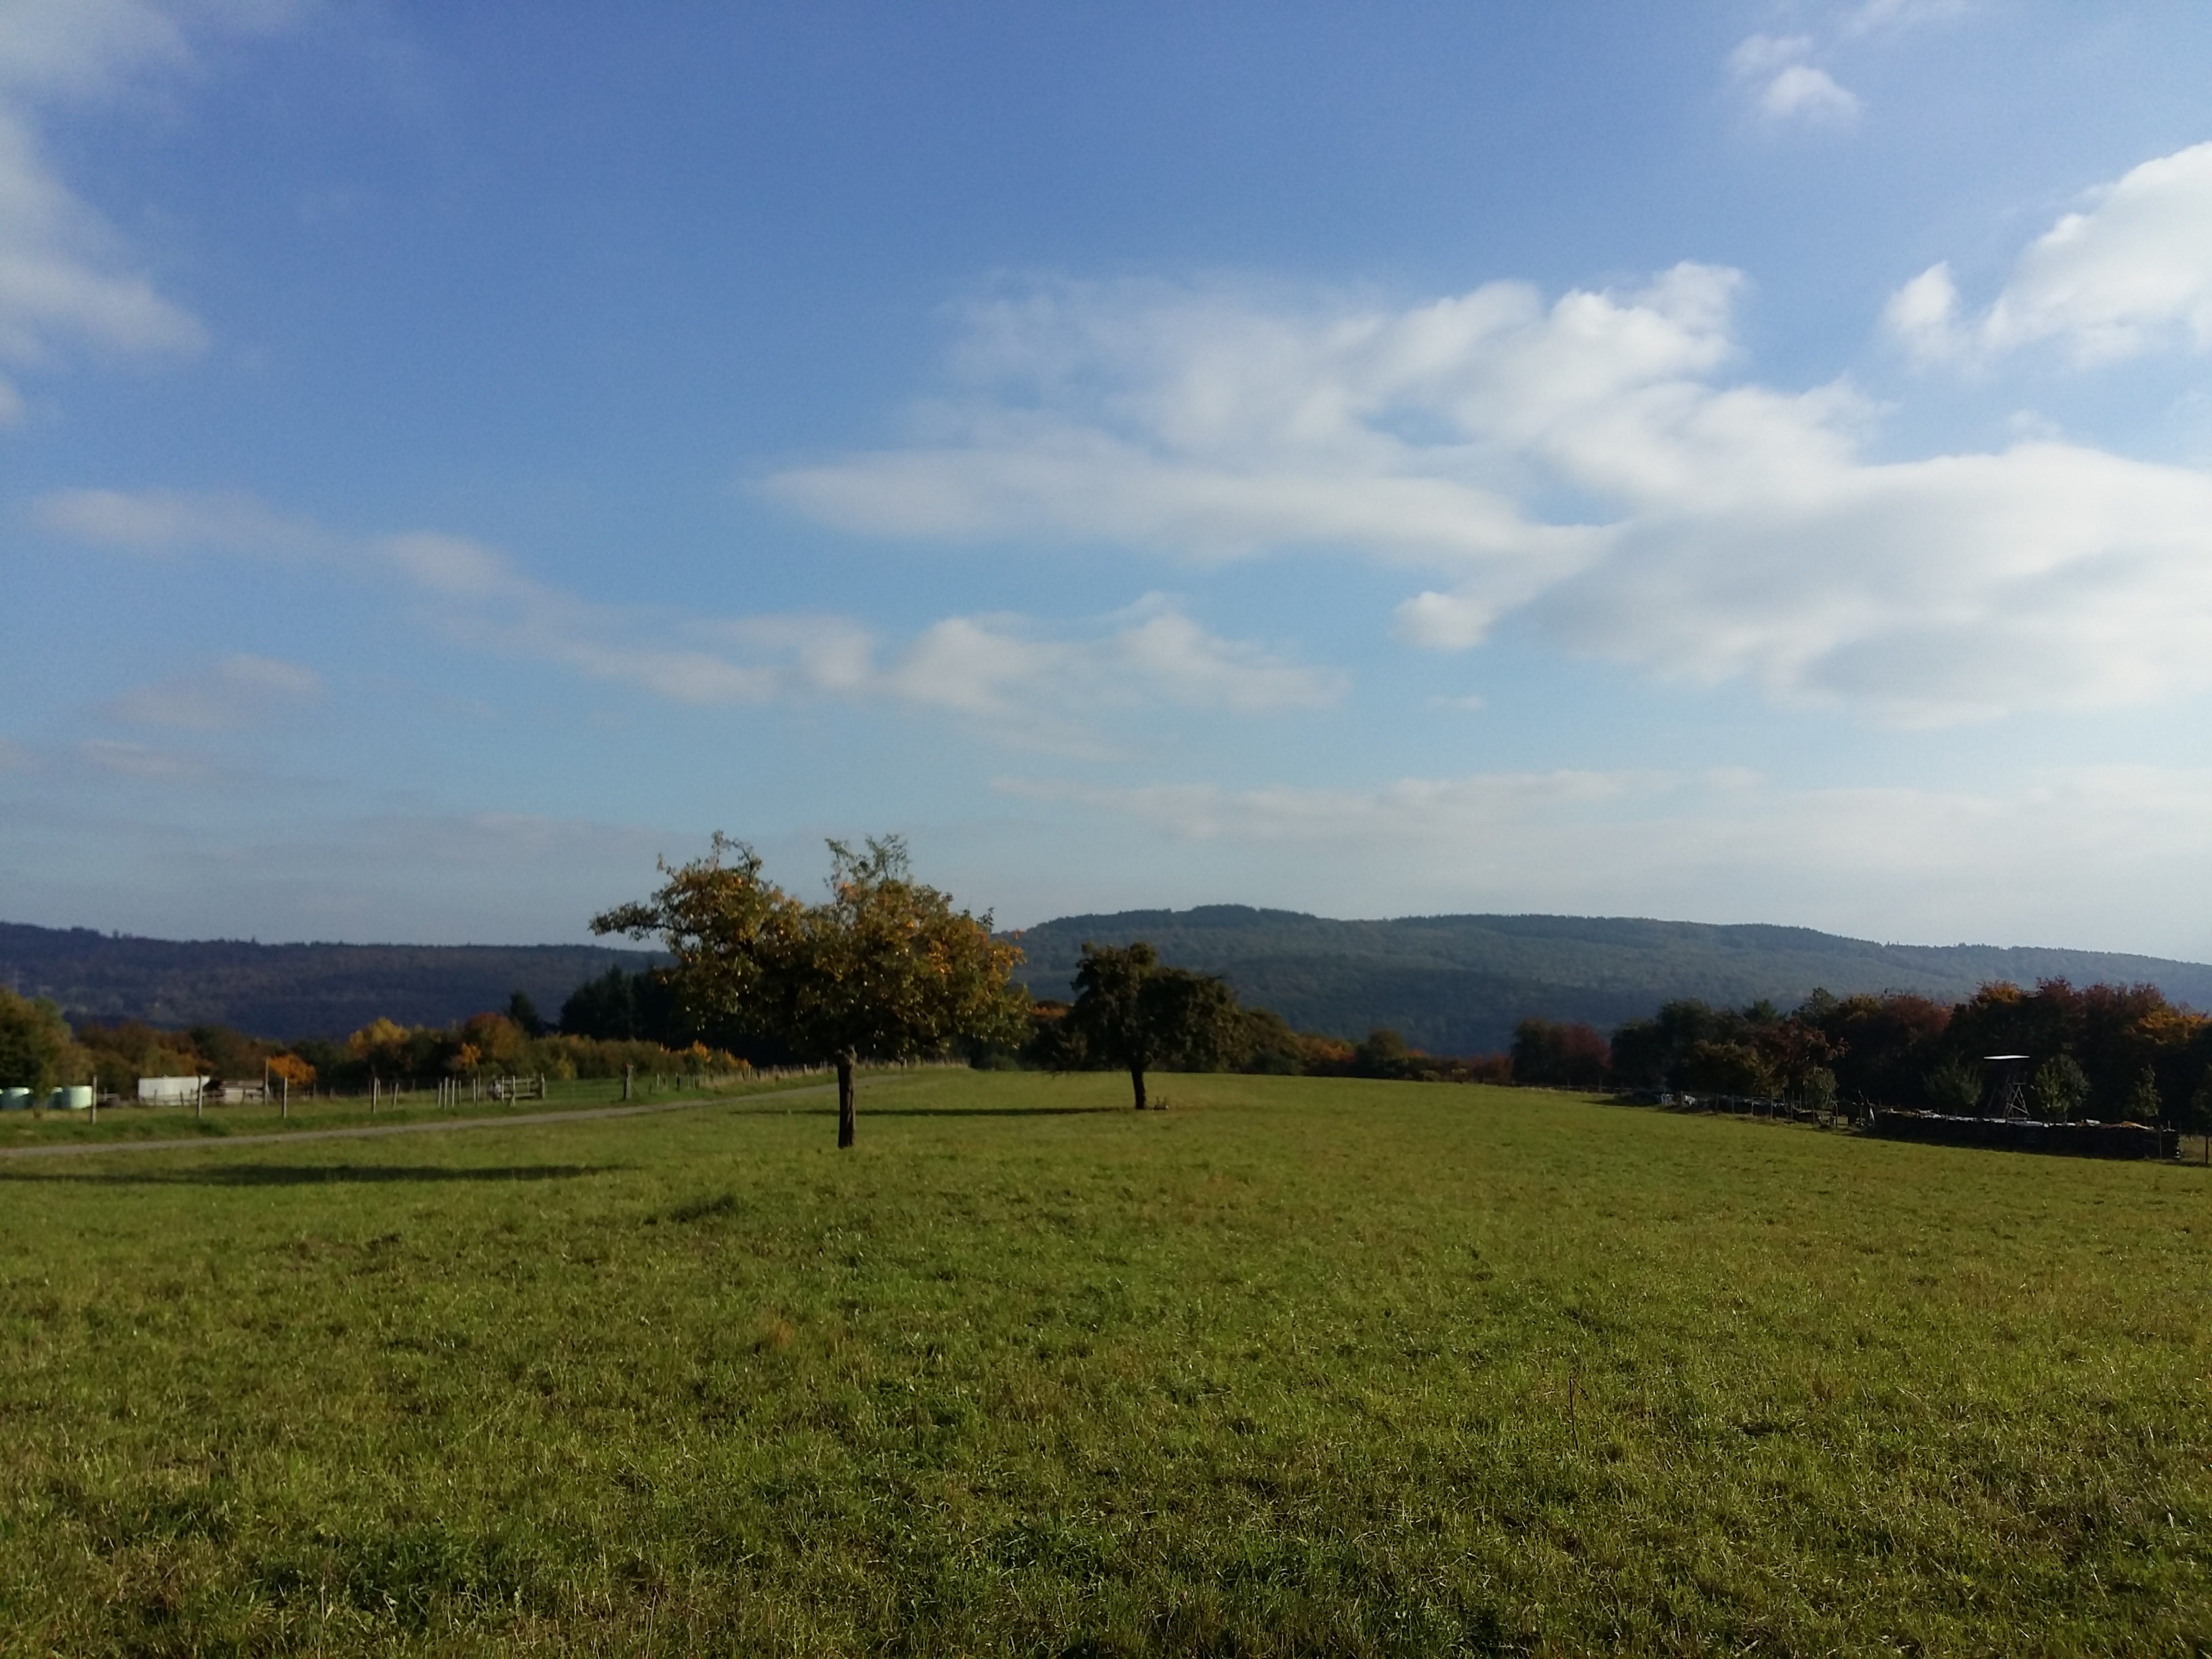
landscape, nature, grass, horizon, mountain, light, cloud, sky, field, farm, meadow, prairie, sunlight, hill, orange, golden, color, pasture, ranch, autumn, colorful, agriculture, savanna, plain, autumn mood, emerge, leaves, grassland, seasons, bright, plateau, wide, change, habitat, october, mood, fall color, fall foliage, ecosystem, fall leaves, golden autumn, autumn colours, steppe, golden october, rural area, autumn day, westerwald, natural environment, land lot